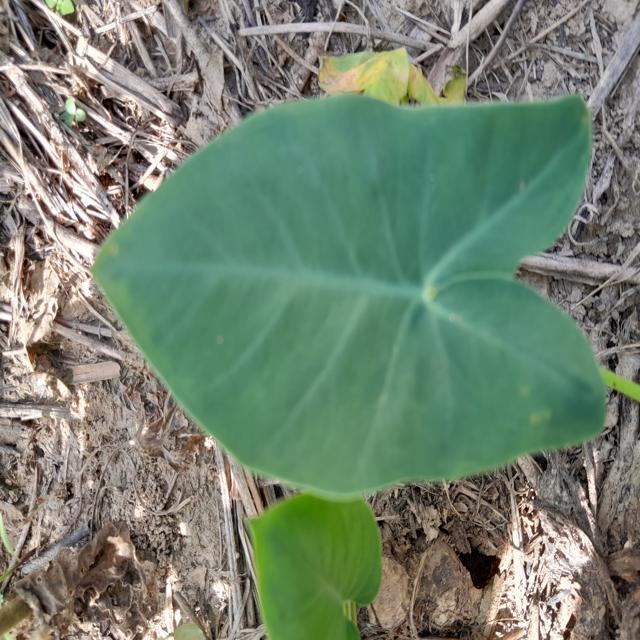
Label: Healthy